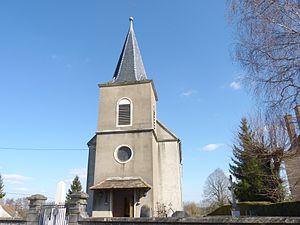
Église, Aubigny-en-Plaine (Côte d'Or, Bourgogne, France)
Aubigny-en-Plaine est une commune française située dans le canton de Brazey-en-Plaine du département de la Côte-d'Or, en région Bourgogne-Franche-Comté.